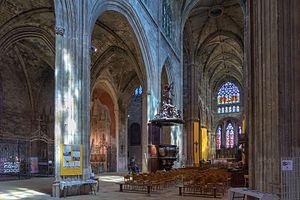
Bordeaux - Basilique Saint-Michel - Nef avec sa chaire à prêcher.
La basilique Saint-Michel est l'un des principaux lieux de culte catholique de la ville de Bordeaux, dans le sud-ouest de la France. Bâtie du XIVᵉ au XVIᵉ siècle, elle est caractéristique du style gothique flamboyant. L'église a donné son nom au quartier dans lequel elle se situe.